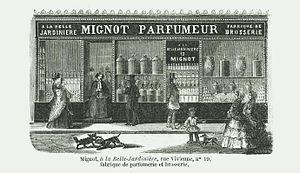
Parfumerie MIGNOT 19, rue Vivienne PARIS 2°
Émile Boucher est un parfumeur chimiste né à Paris en 1842 et décédé le 18 mai 1892.